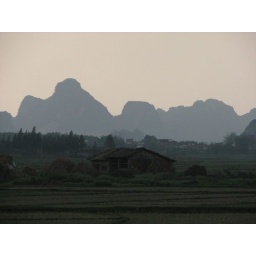
Guangxi mountains along the highway on our drive between RongXian and Nanning in the province of Gurangxi.